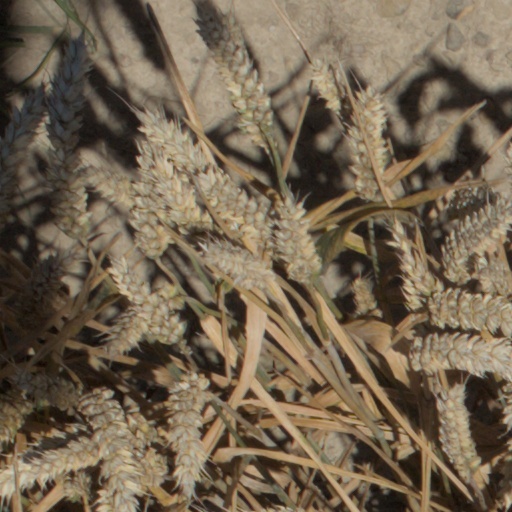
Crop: wheat